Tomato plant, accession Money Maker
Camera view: vertical (180 deg); turntable rotation: 150 degrees
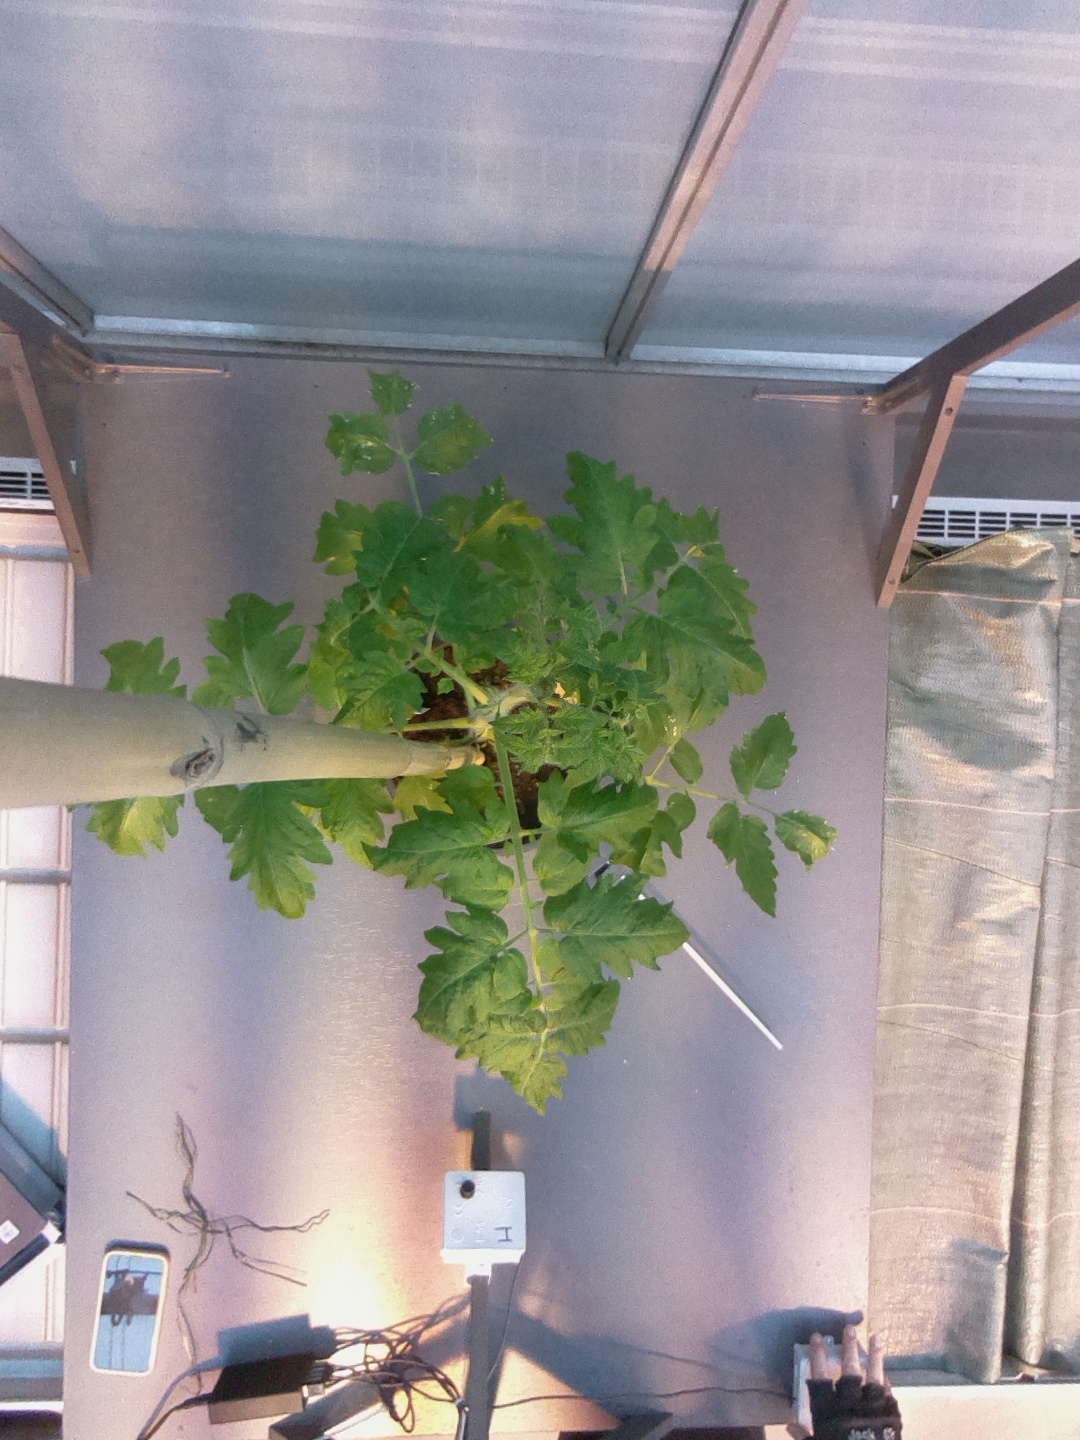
BBCH growth stage 53: 3 inflorescences visible